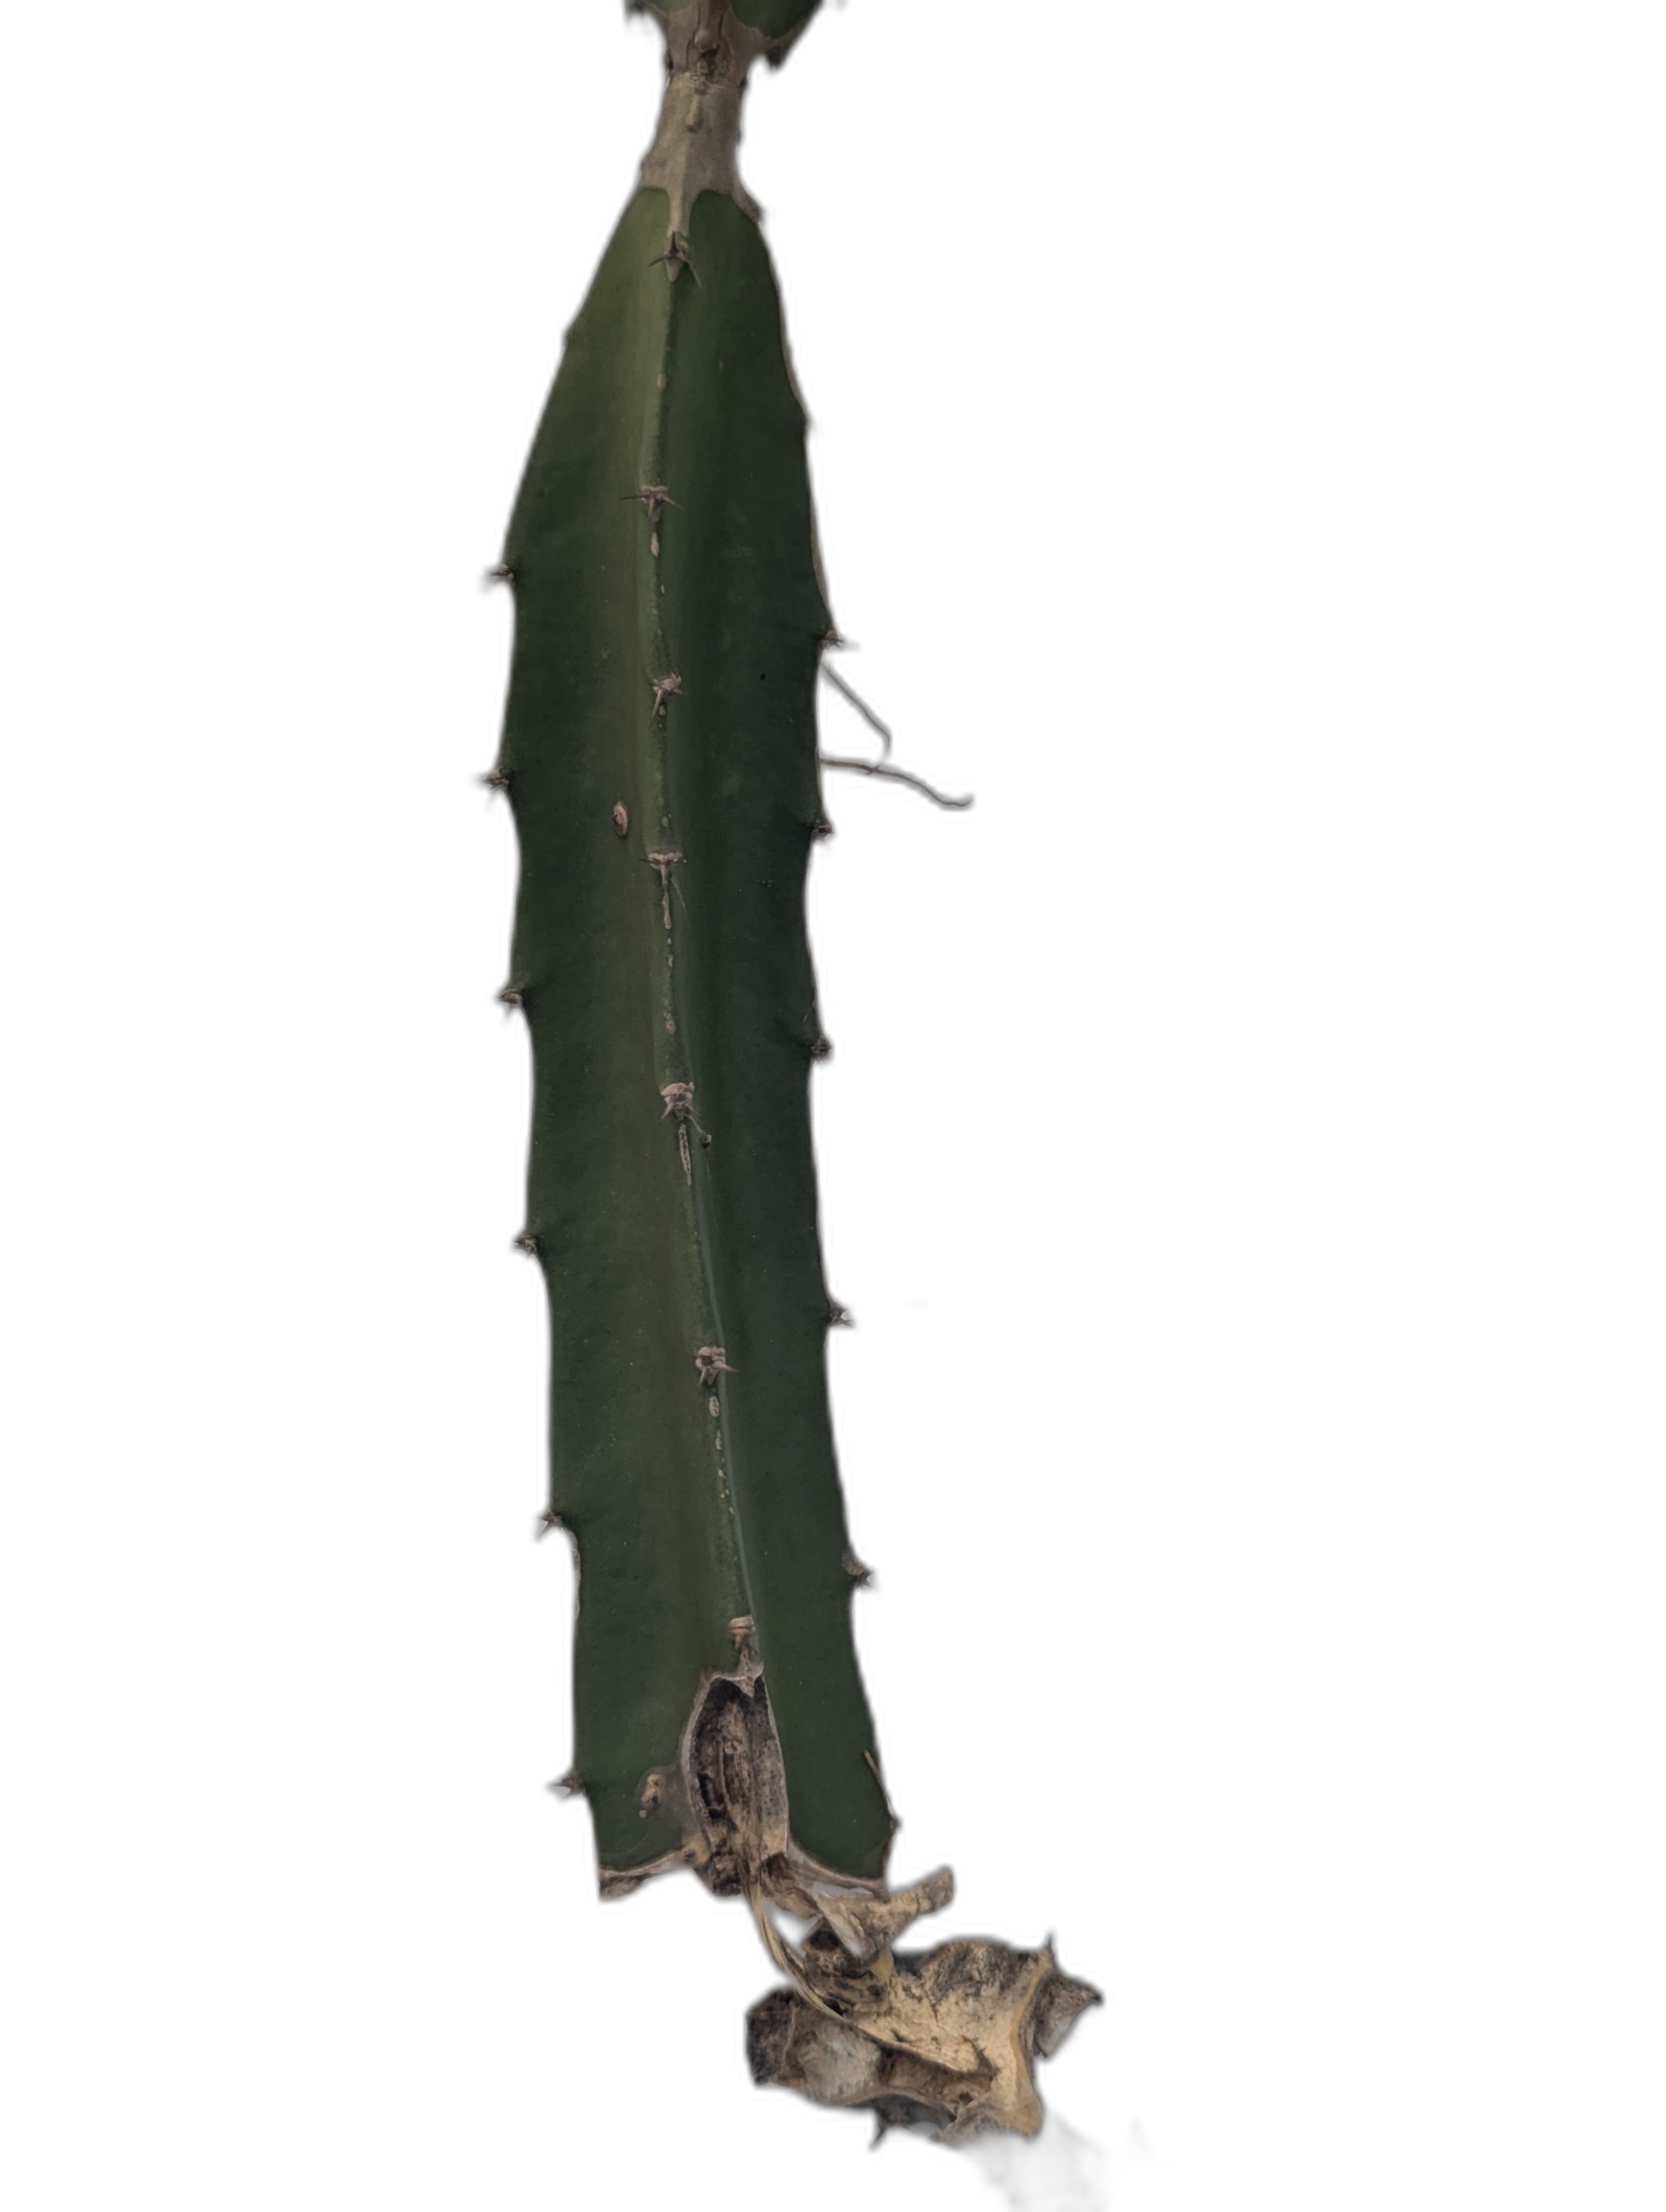
Label: Good leaf